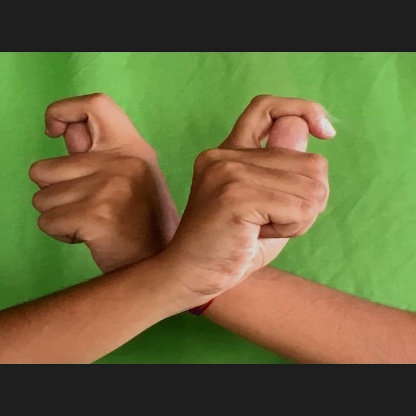
Mudra: Berunda